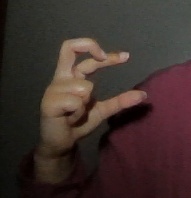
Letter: thal